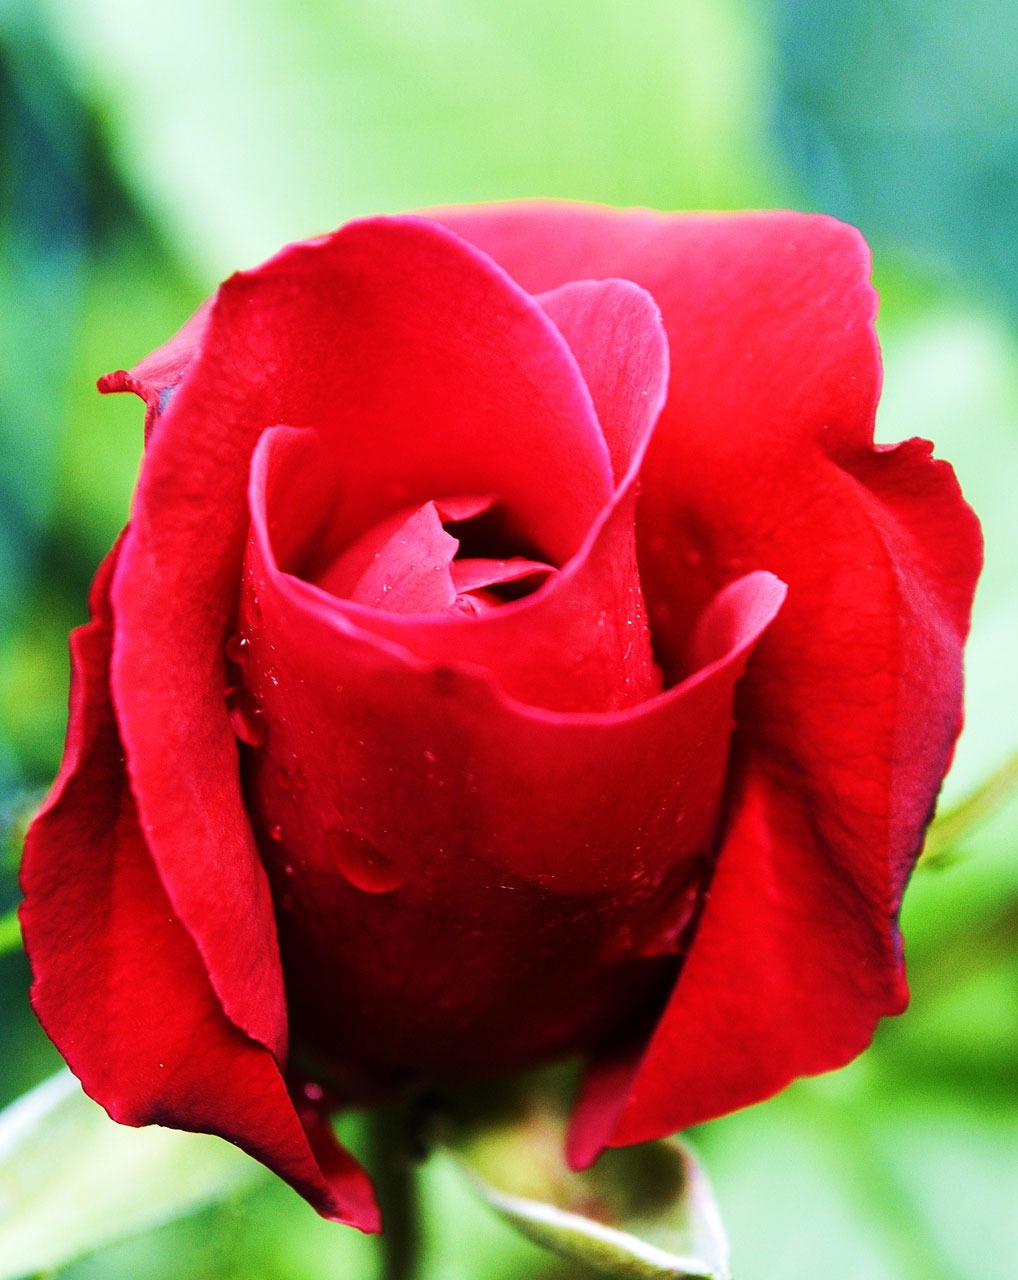
flower, red, plant, rose, garden roses, pink, flora, floribunda, macro photography, rose family, land plant, close up, flowering plant, petal, plant stem, rose order